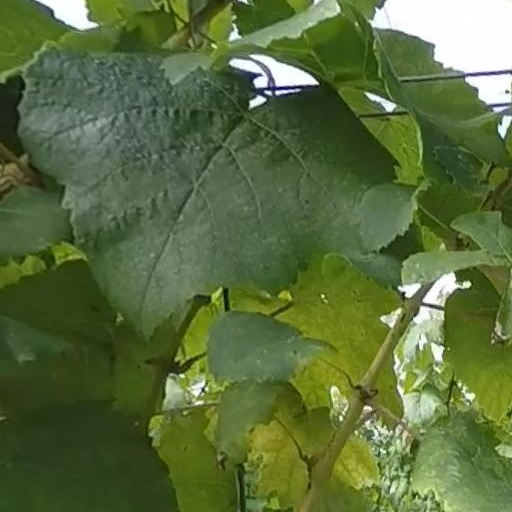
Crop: grape